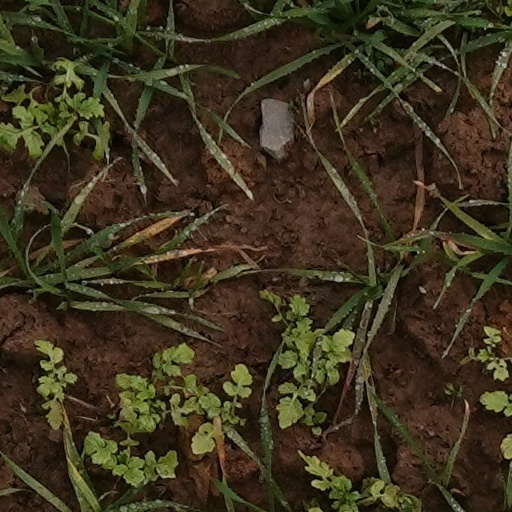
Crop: wheat